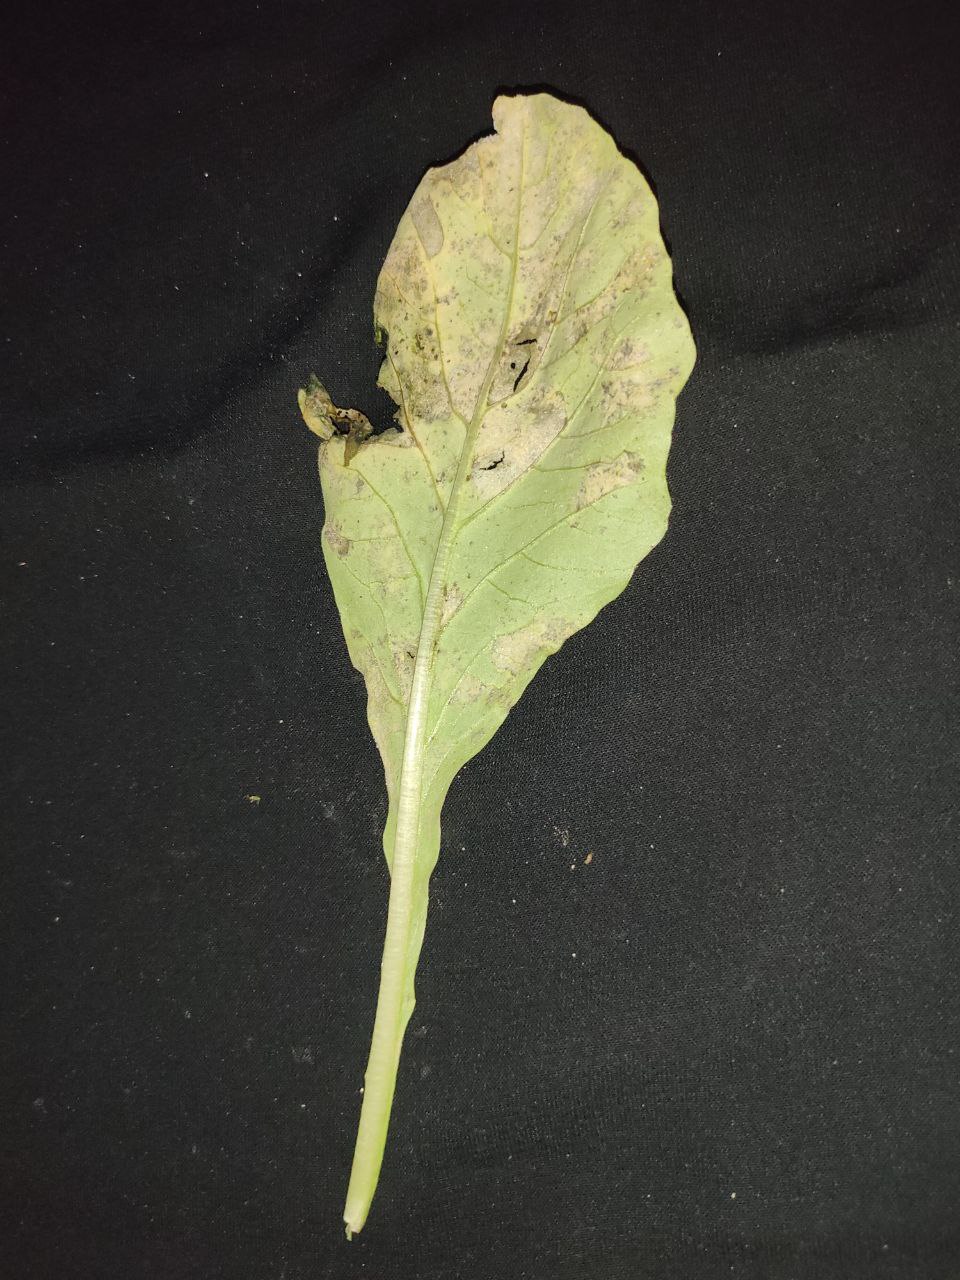
Label: Downey mildew